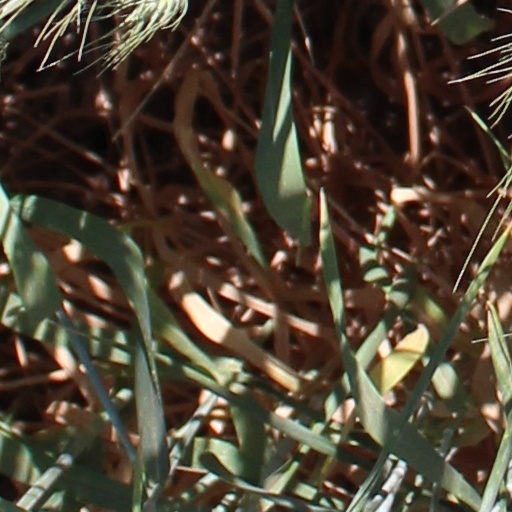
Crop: wheat